Anton Shkaplerov

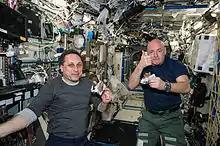
Shkaplerov (left) pictured alongside Scott Kelly in the Destiny laboratory

On 23 November 2014, Shkaplerov commanded Soyuz TMA-15M alongside flight engineers Samantha Cristoforetti and Terry Virts (along with three Lego minifigure replicas of them) from the Baikonur Cosmodrome. It successfully docked at the ISS roughly six hours later, and the crew joined the Expedition 42 crew which consisted of commander Barry Wilmore and Flight Engineers Aleksandr Samokutyayev and Yelena Serova. The crew spent 199 days in space before returning to Earth on 11 June 2015. Shkaplerov's total time in space was brought to 365 days.